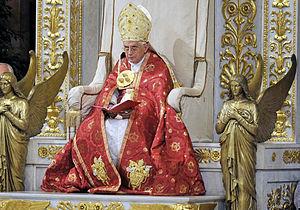
Le pape Benoît XVI préside les cérémonies d'ouverture de l'année paulinienne - 29 juin 2008
La couleur liturgique des vêtements liturgiques est un élément d'ordre symbolique employé dans le christianisme pour exprimer la signification spirituelle des rites et célébrations du temps liturgique. Le symbolisme de la couleur des ornements liturgiques paraît aujourd'hui plus stable que celui de la forme des vêtements sacerdotaux. L'un et l'autre ont néanmoins fait l'objet de nombreuses variations en fonction des cultures et des époques.
L'année paulinienne, célébrée du 28 juin 2008 au 29 juin 2009, est une année jubilaire dédiée par Benoît XVI à l'apôtre Paul à l’occasion du deuxième millénaire de sa naissance, que les historiens situent entre l'an 7 et l'an 10.
Le regard des religions sur l'homosexualité varie en fonction de la dénomination religieuse et des époques. Historiquement, plusieurs religions portent un regard négatif sur l'homosexualité, voire la condamnent. C'est généralement le cas de l'islam, du christianisme et du judaïsme. Les personnes homosexuelles ont subi et subissent encore des discriminations voire des persécutions de la part d'autorités religieuses ou sous des motifs religieux.